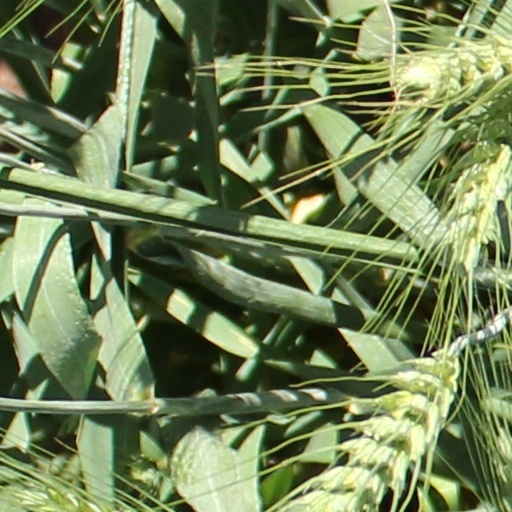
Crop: wheat